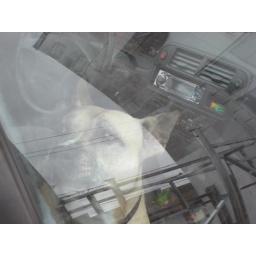
dog in car